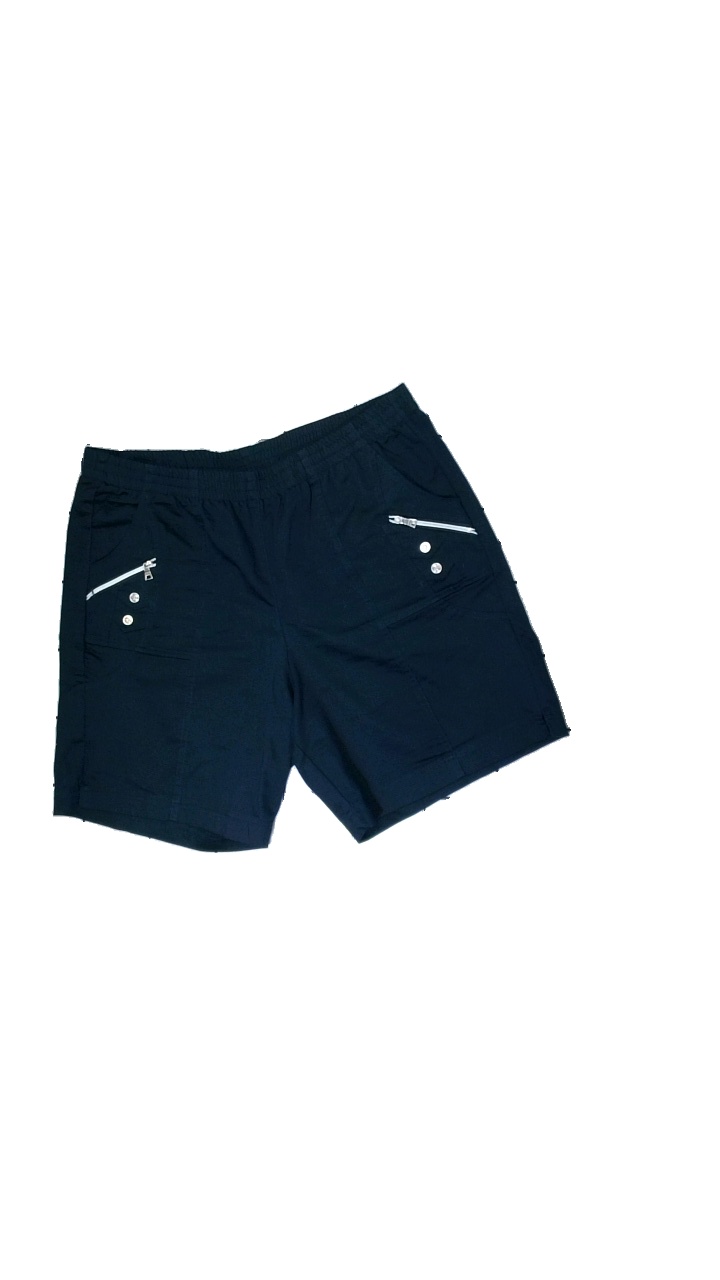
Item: Shorts (Ladies)
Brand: Pure Instinct
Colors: Blue
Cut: Regular
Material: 100%cotton
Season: Summer
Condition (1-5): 5
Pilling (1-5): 5
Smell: Minor
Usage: Reuse
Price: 50-100